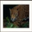
Label: leopard